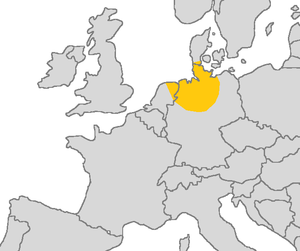
Gammelsaksisk (sprog)
Gammelsaksisk, også kaldt for oldsaksisk eller gammelnedertysk, er et germansk sprog. Det er den ældste form for nedertysk, og blev talt i det nordvestlige Tyskland og sydlige Danmark fra det første århundrede efter Kristi fødsel og frem til det 12. århundrede af saksiske folkeslag.